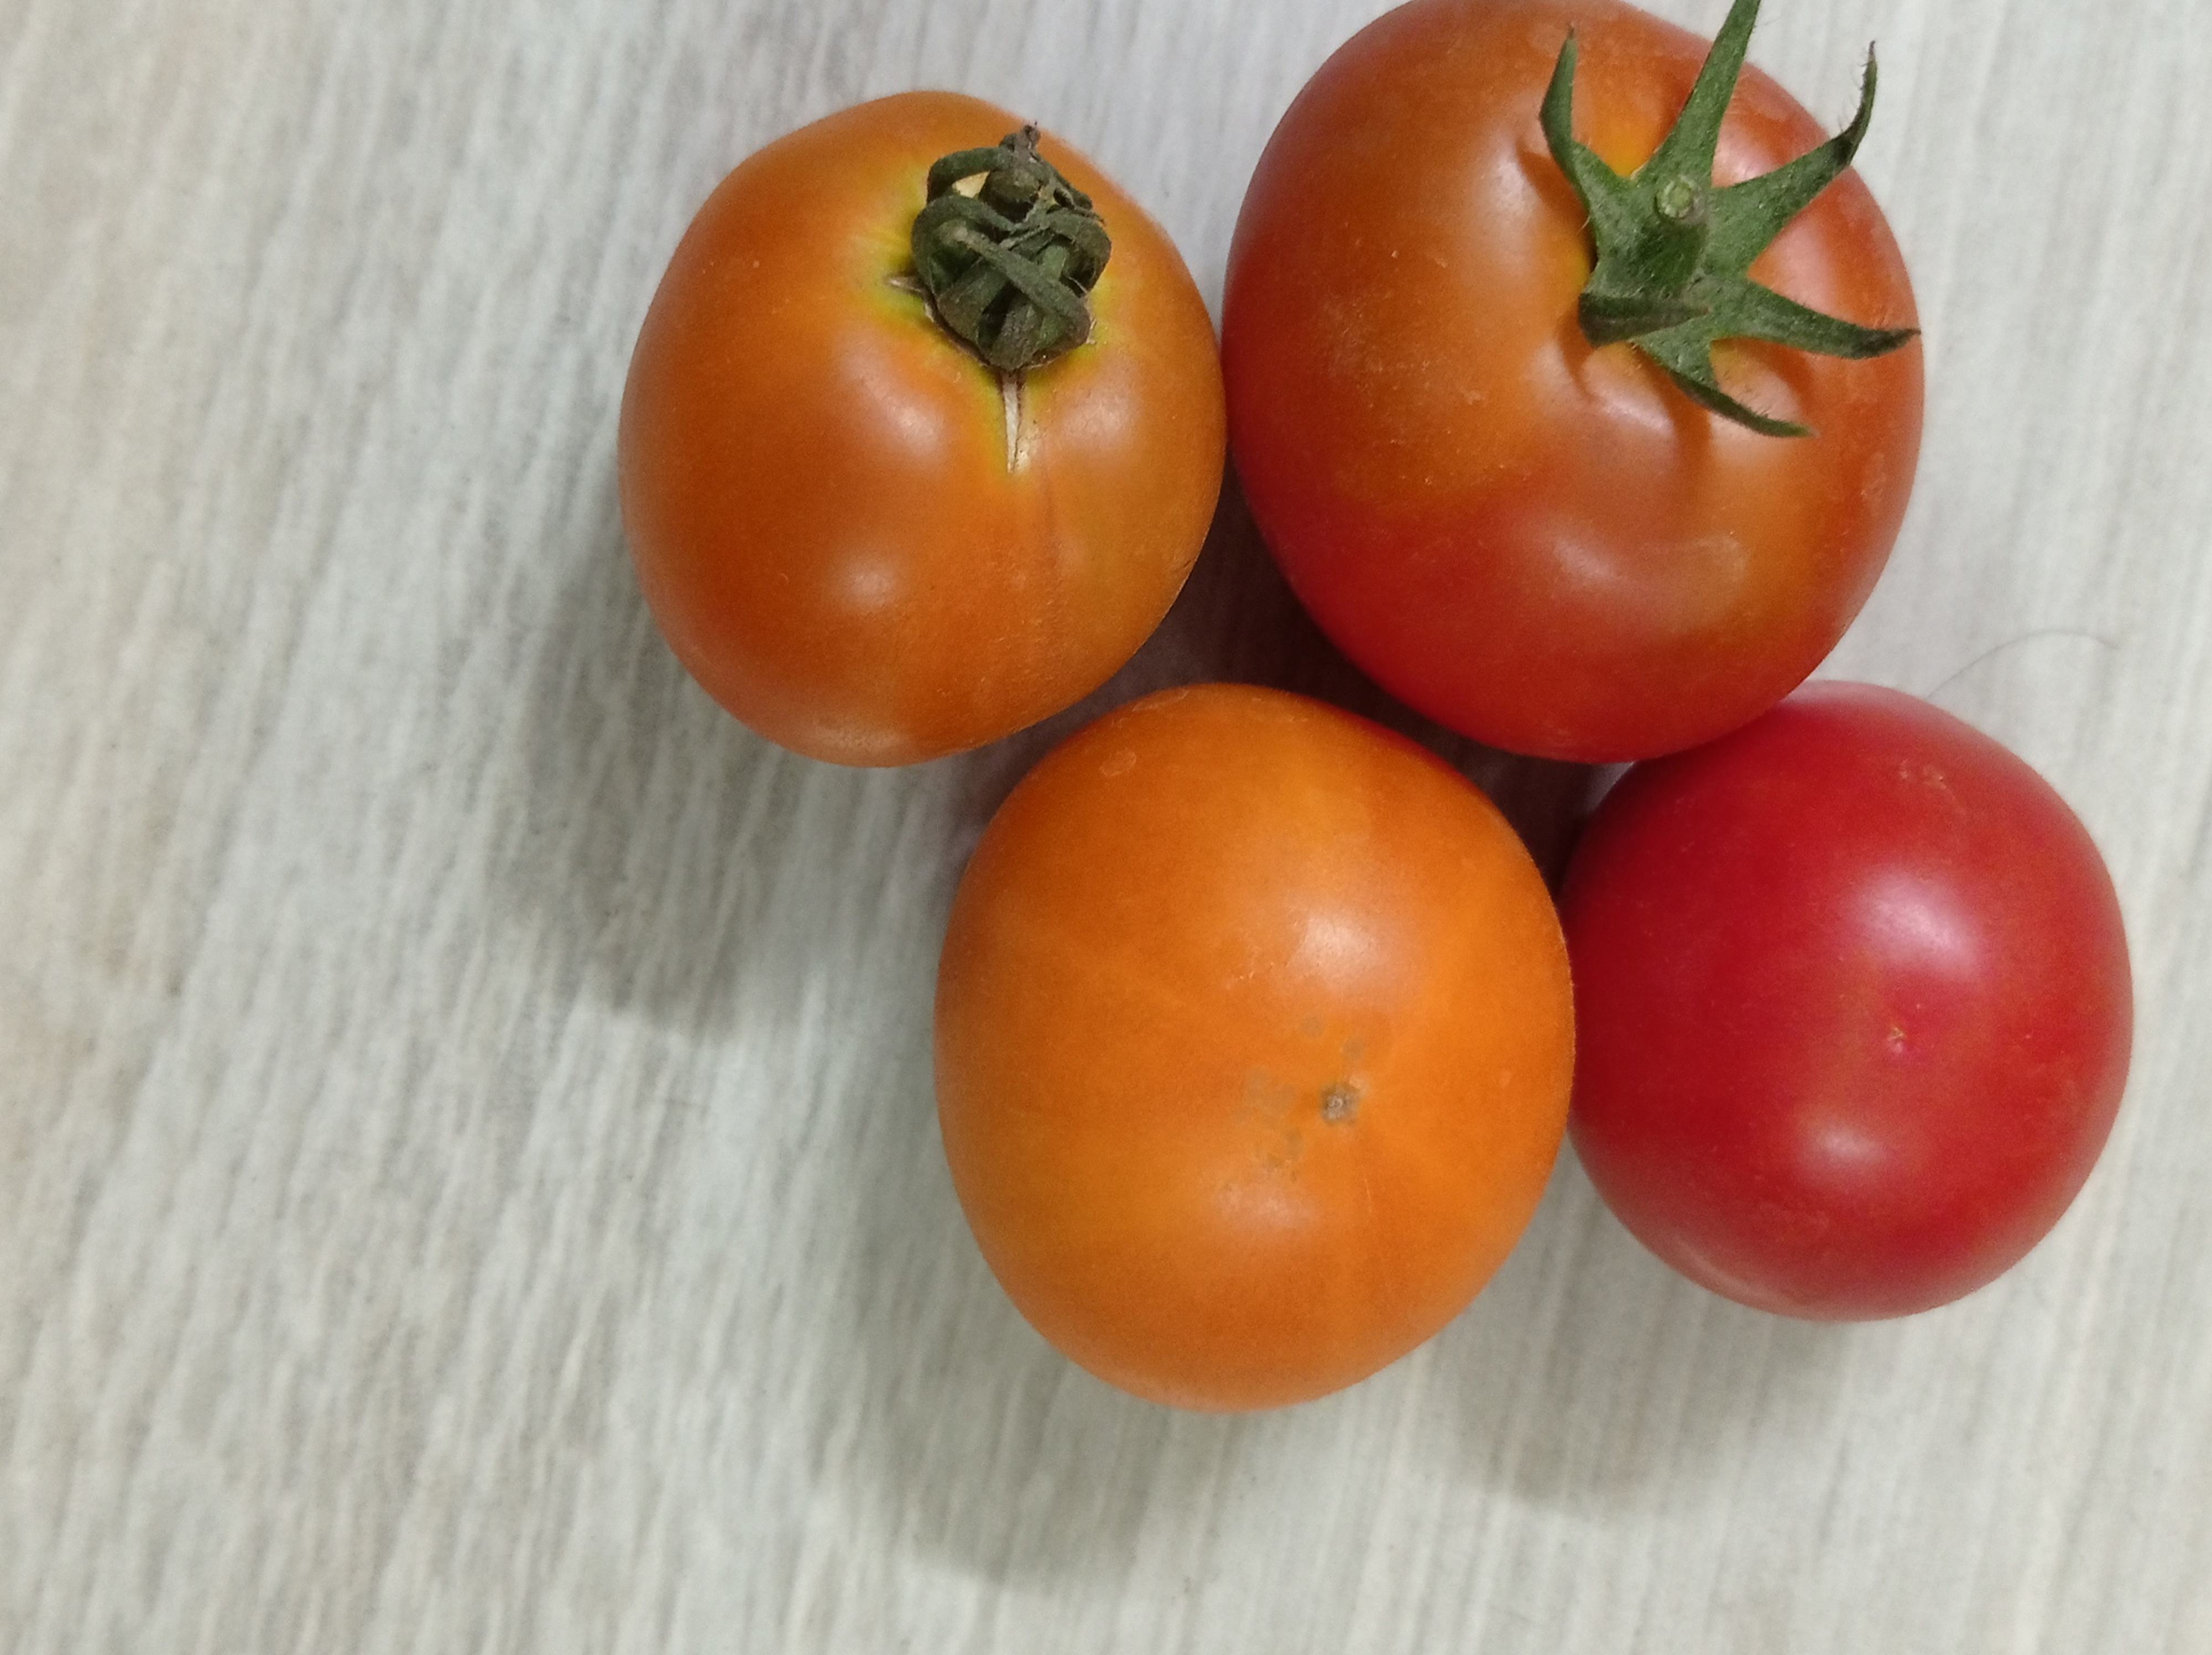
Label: Fresh